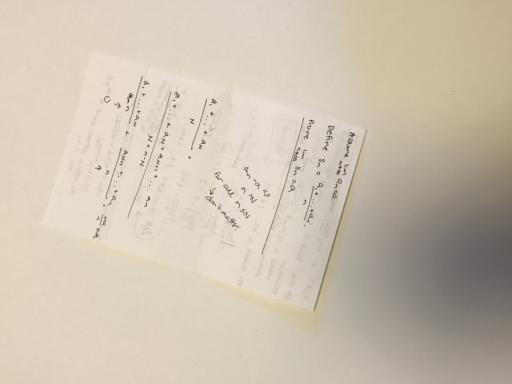
Label: paper